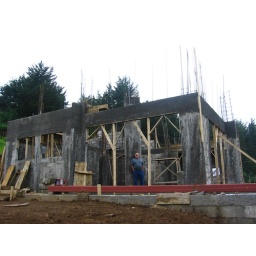
Highest point of house in center; kitchen to left